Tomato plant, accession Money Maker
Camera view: horizontal (90 deg, fisheye); turntable rotation: 90 degrees
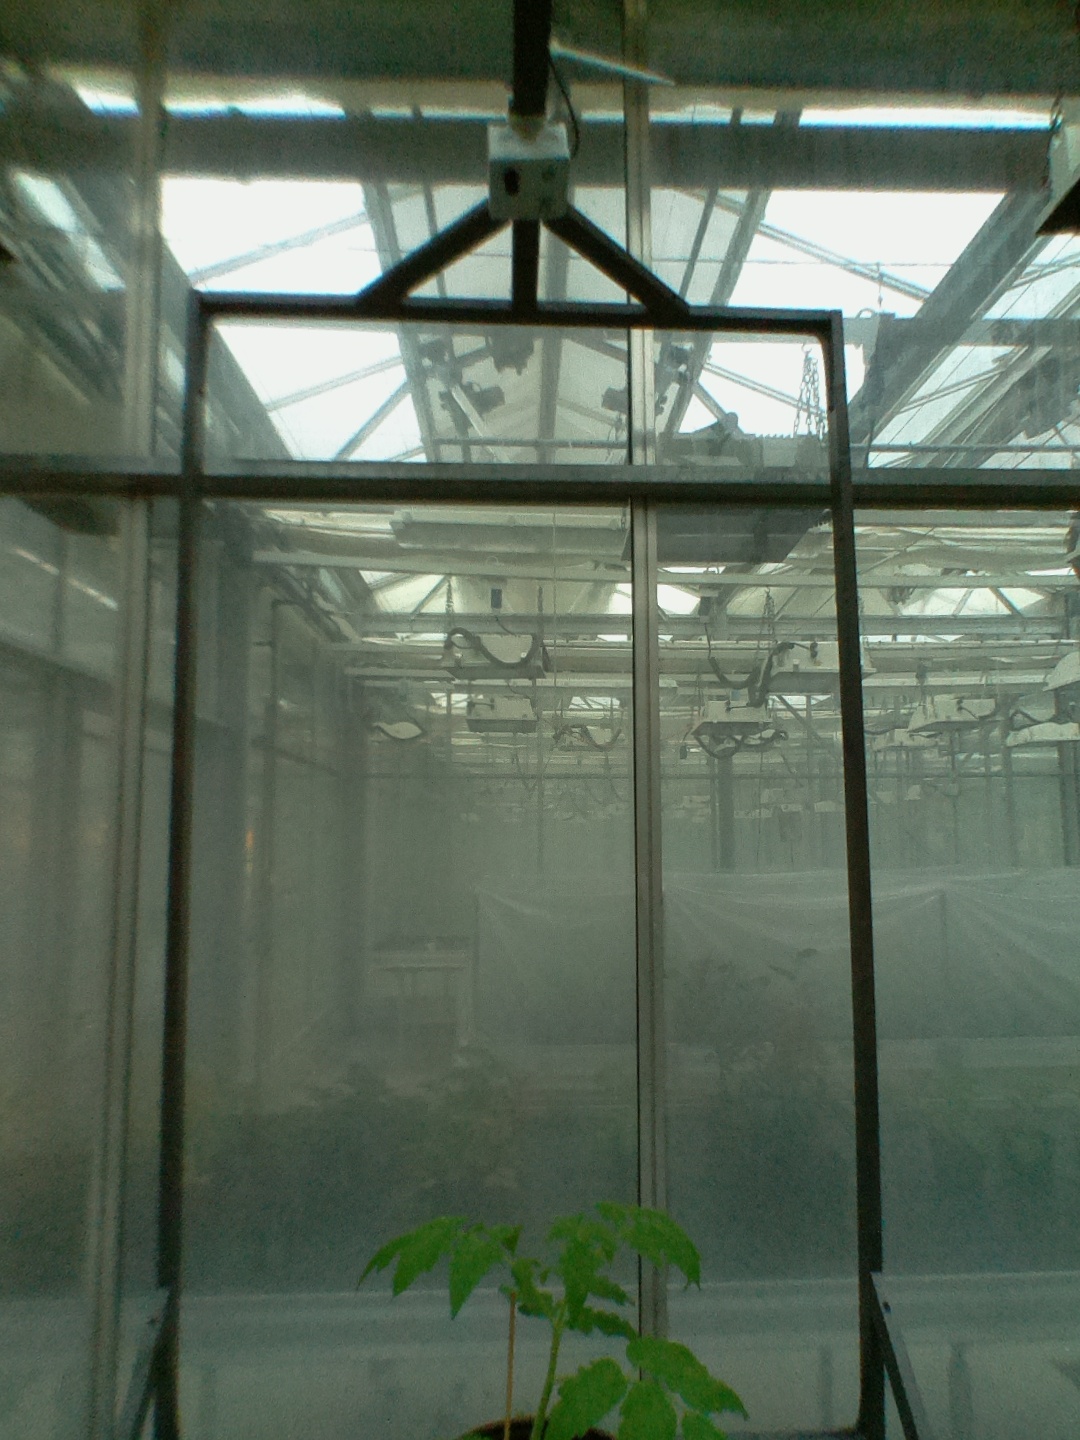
BBCH growth stage 13: 6 of true leaves visible